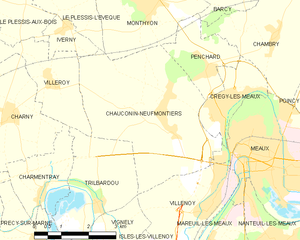
Carte des communes françaises Chauconin-Neufmontiers